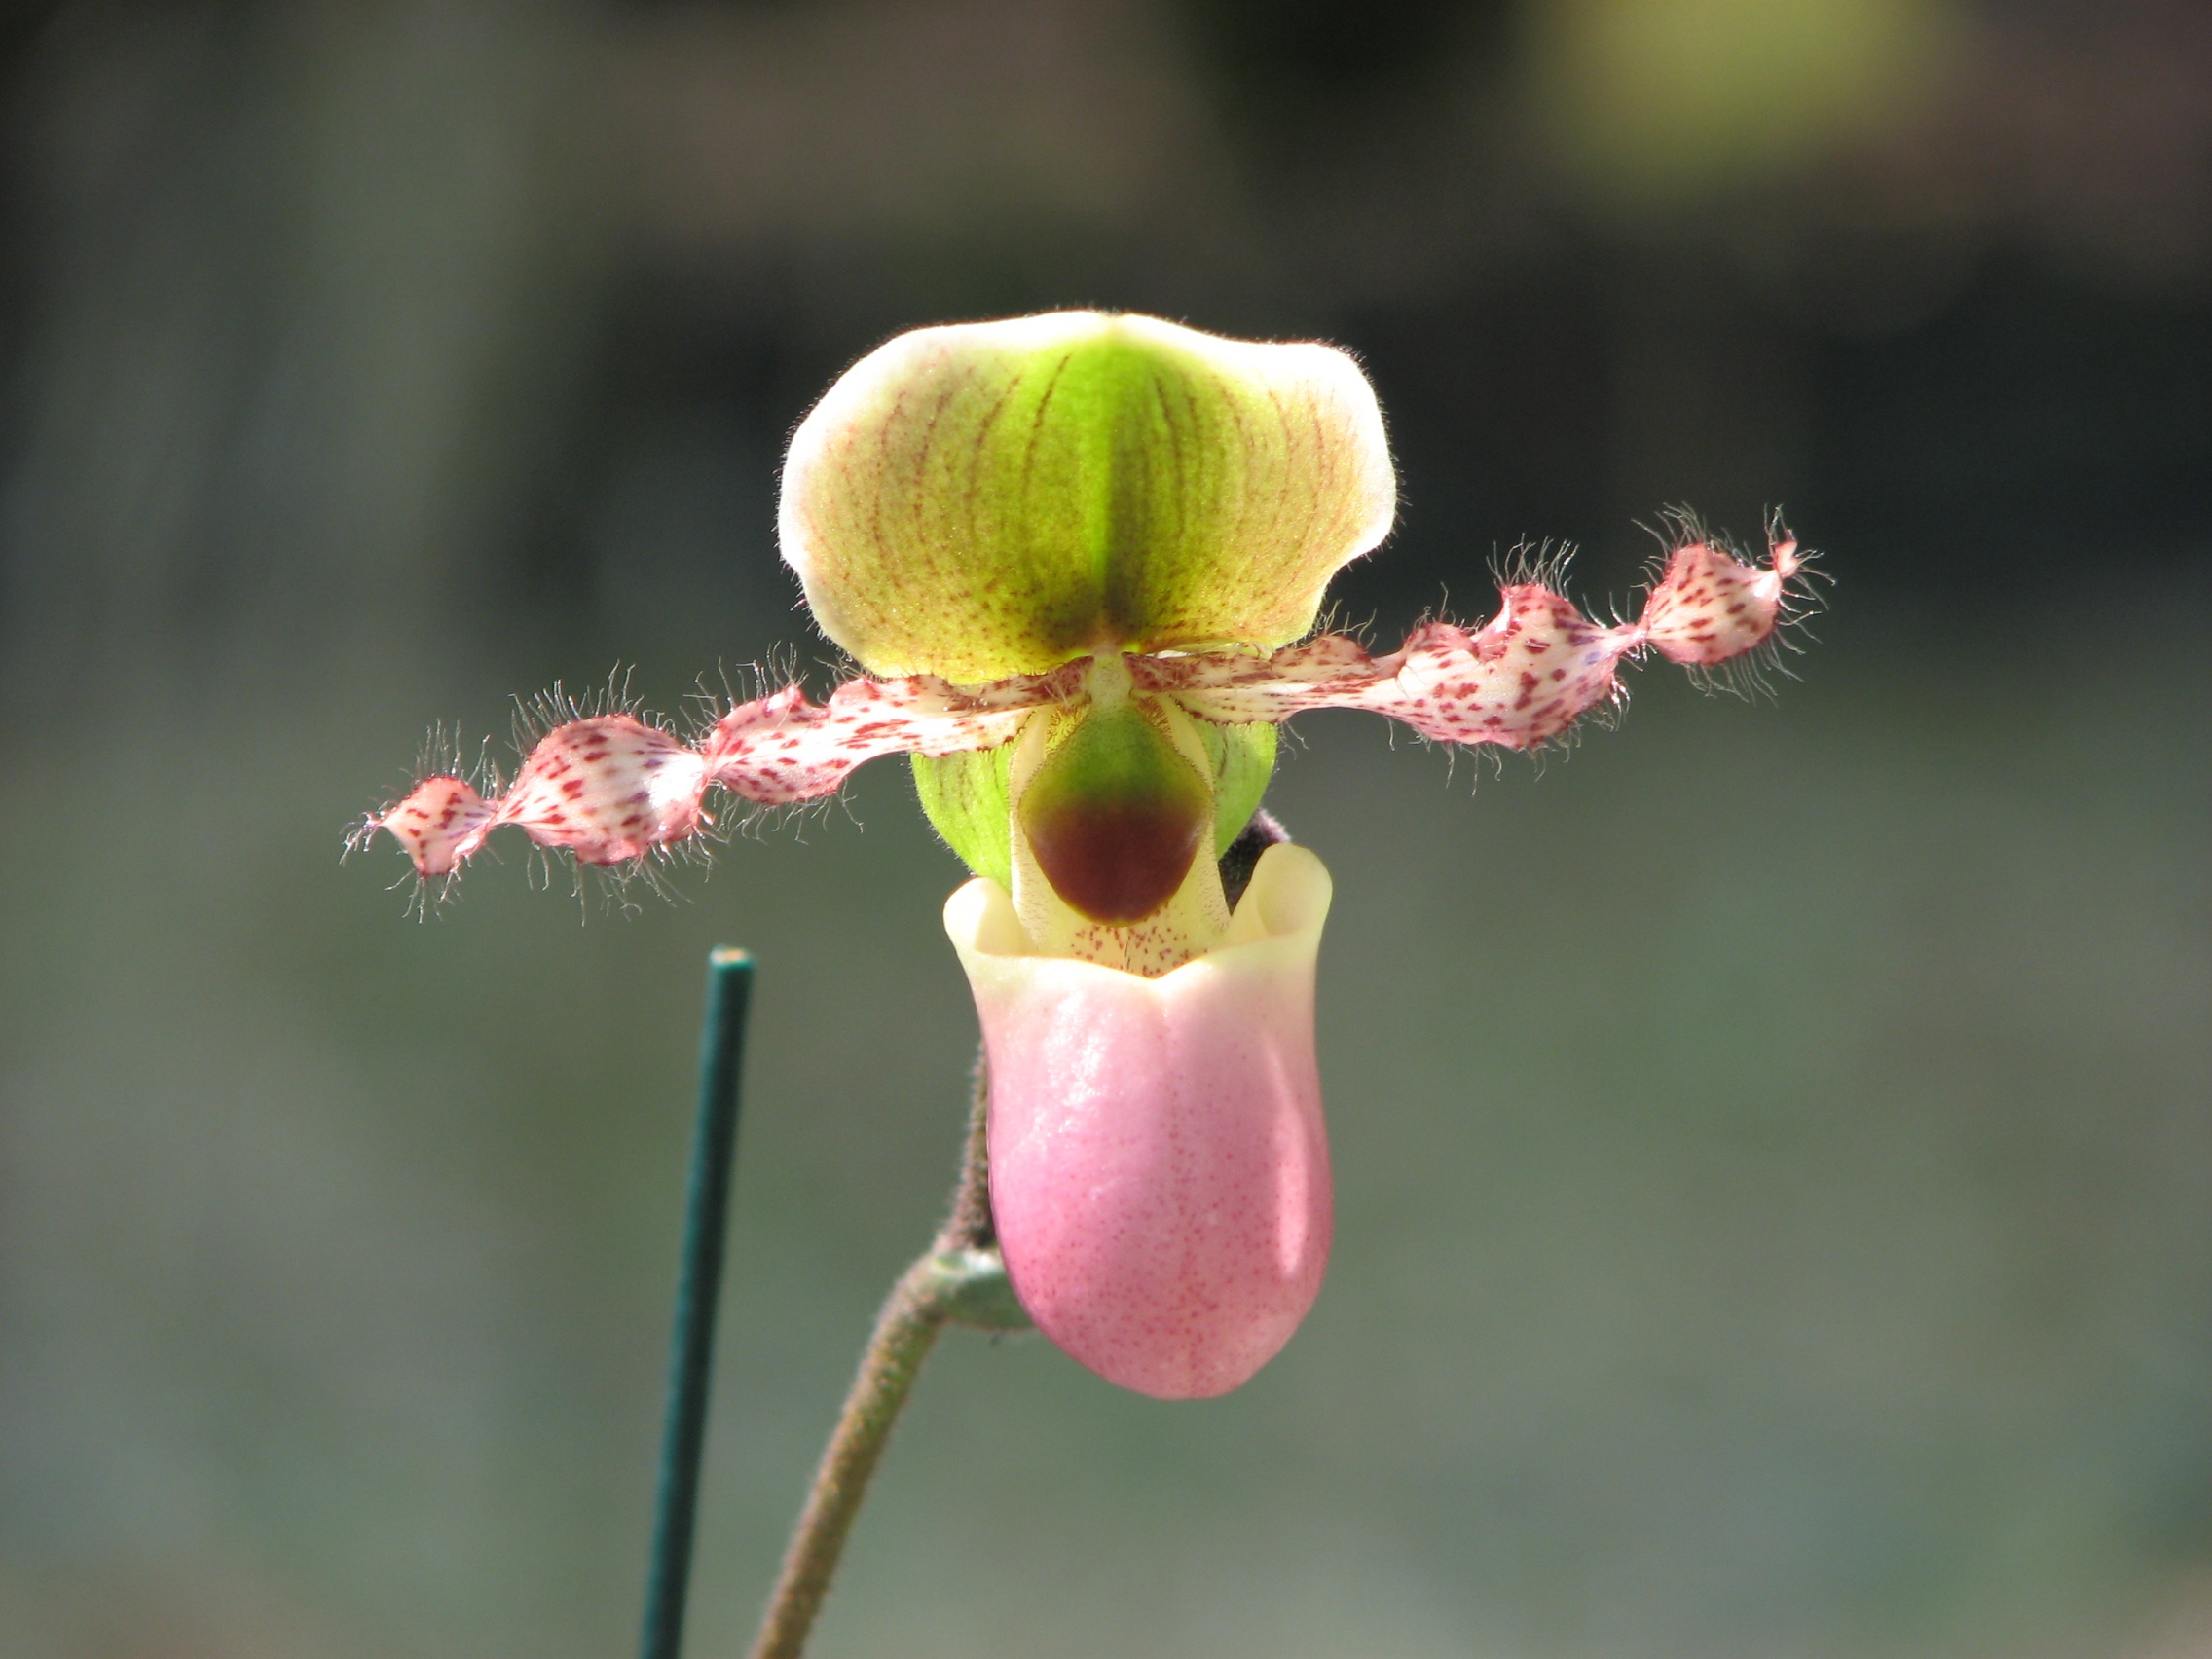
nature, blossom, plant, photography, leaf, flower, petal, green, botany, flora, orchid, wildflower, flowers, close up, bud, macro photography, flowering plant, plant stem, land plant, slipper flower